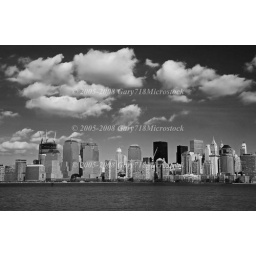
The Lower Manhattan skyline in a classic black and white format